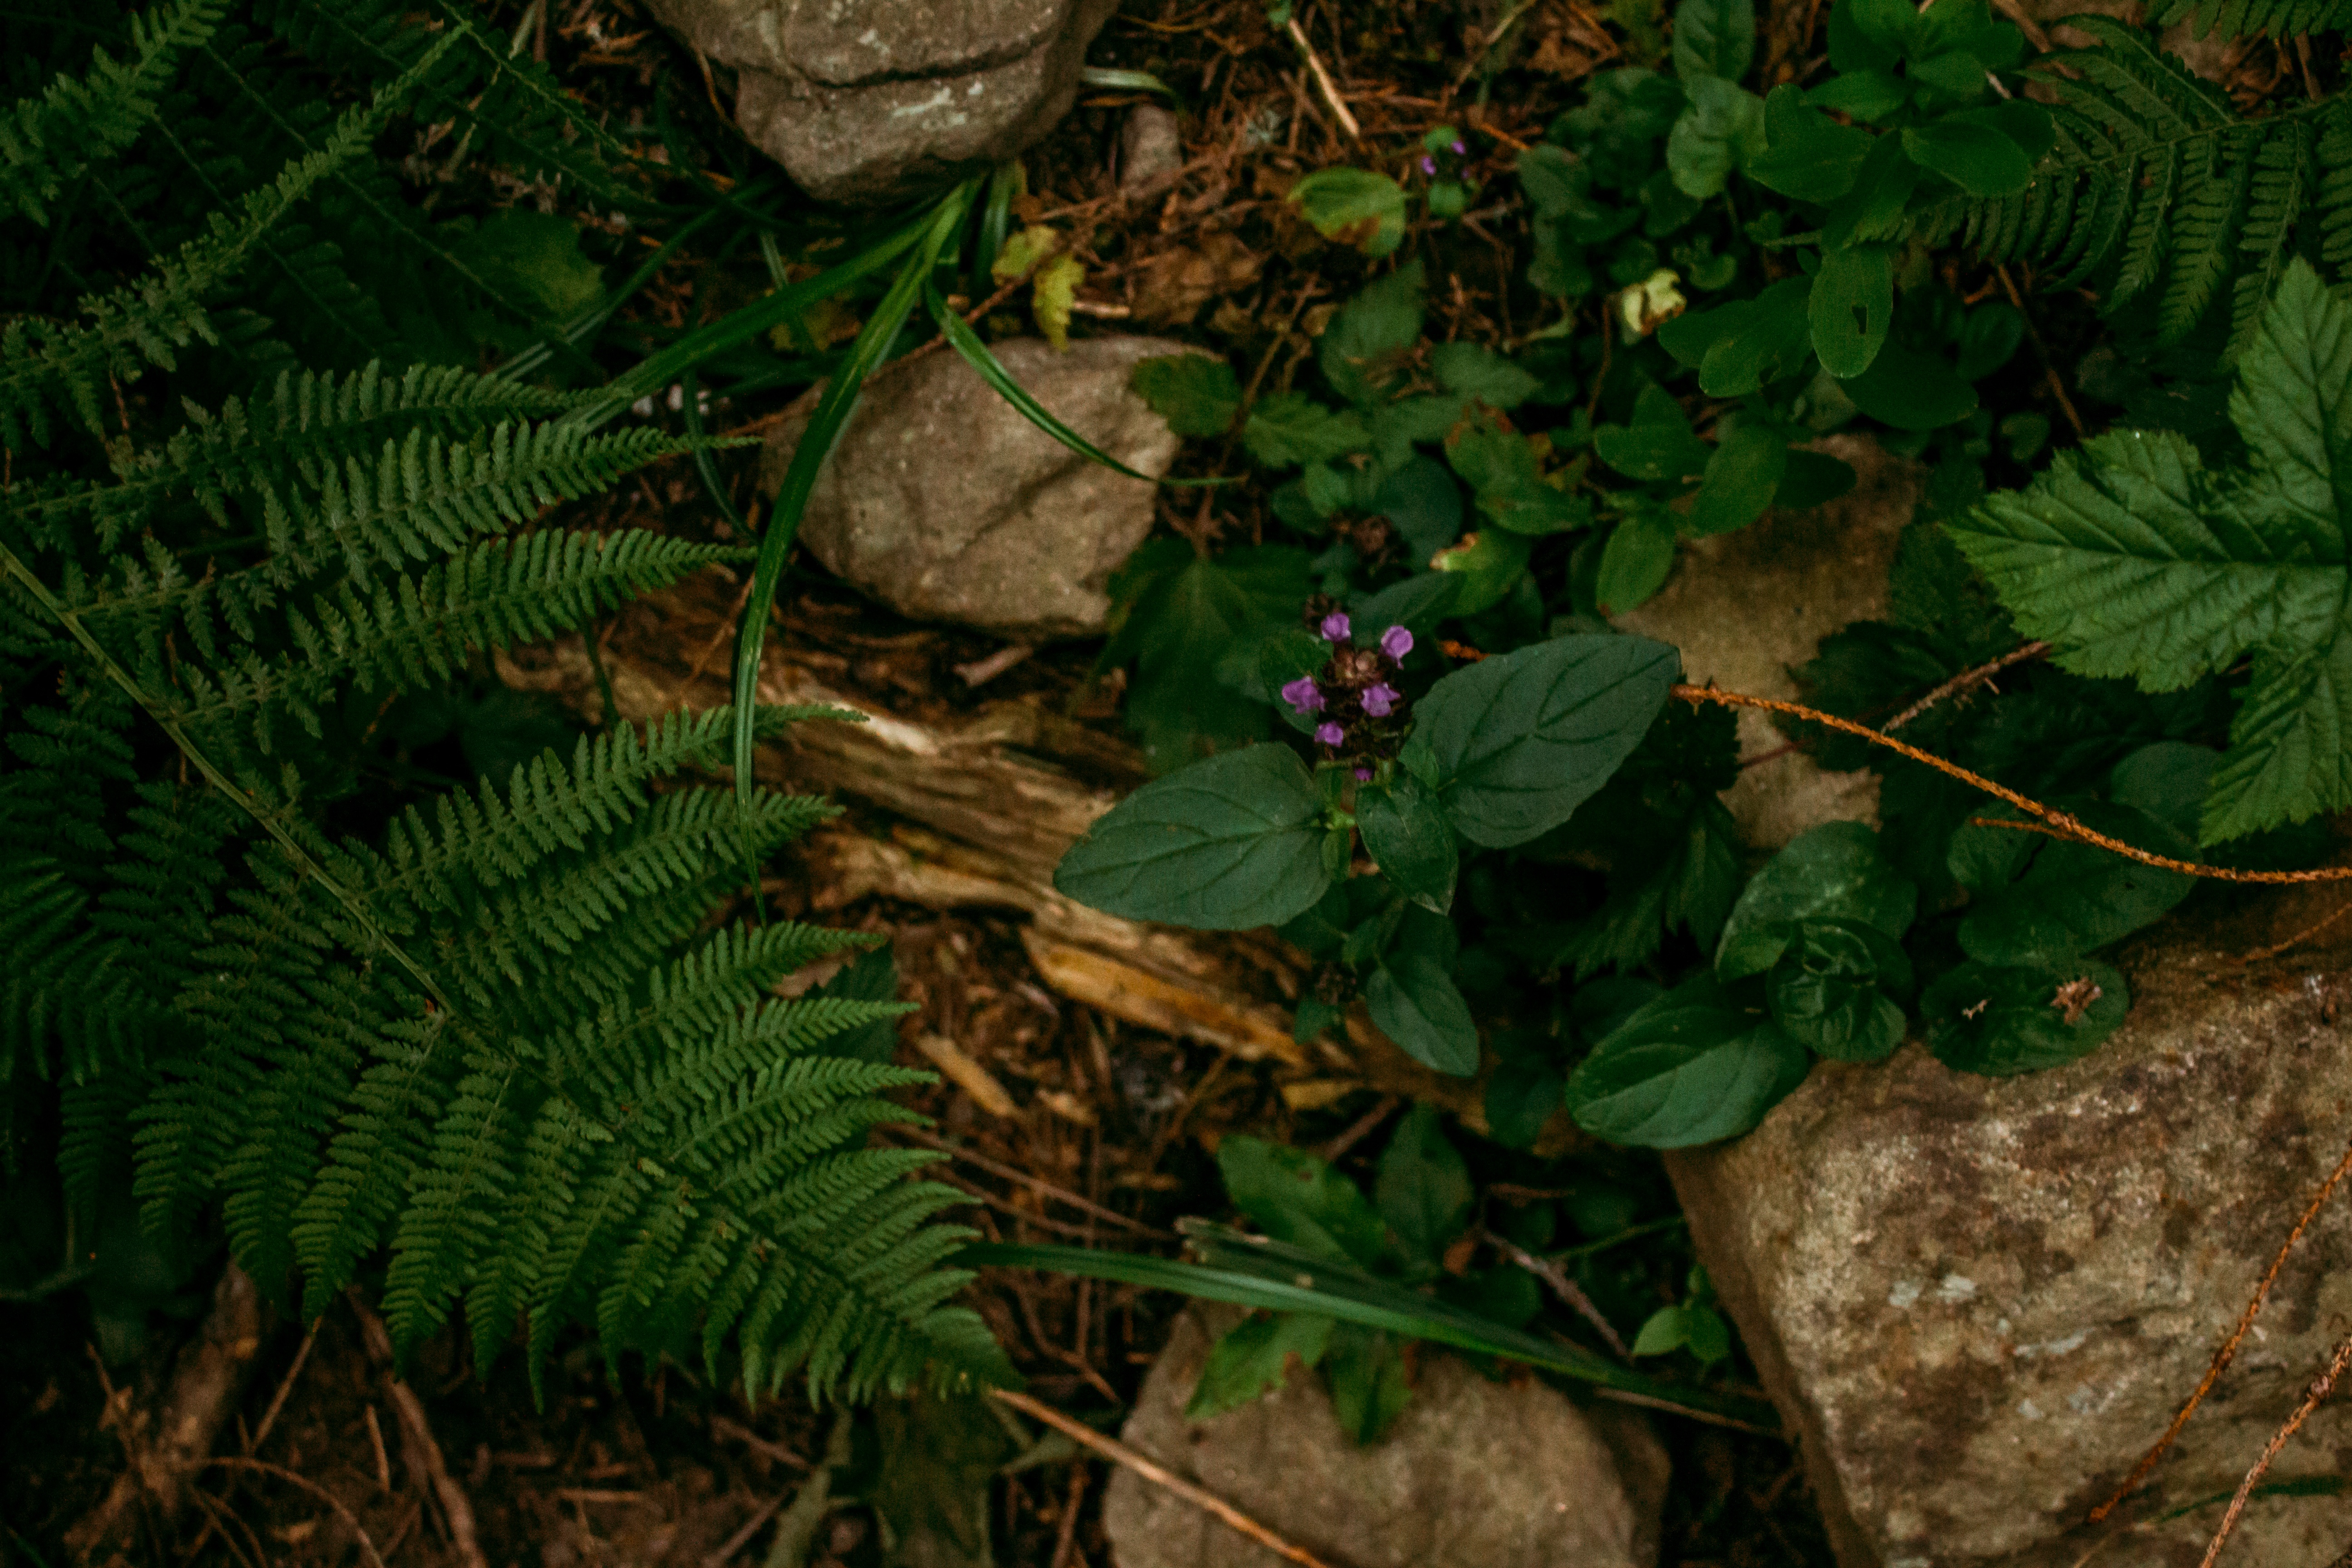
forest, plant, leaf, flower, pond, green, jungle, soil, botany, garden, flora, fauna, vegetation, rainforest, woodland, habitat, ecosystem, land plant, ferns and horsetails